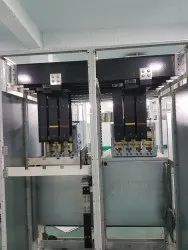
Label: Industrial_Control_Panel